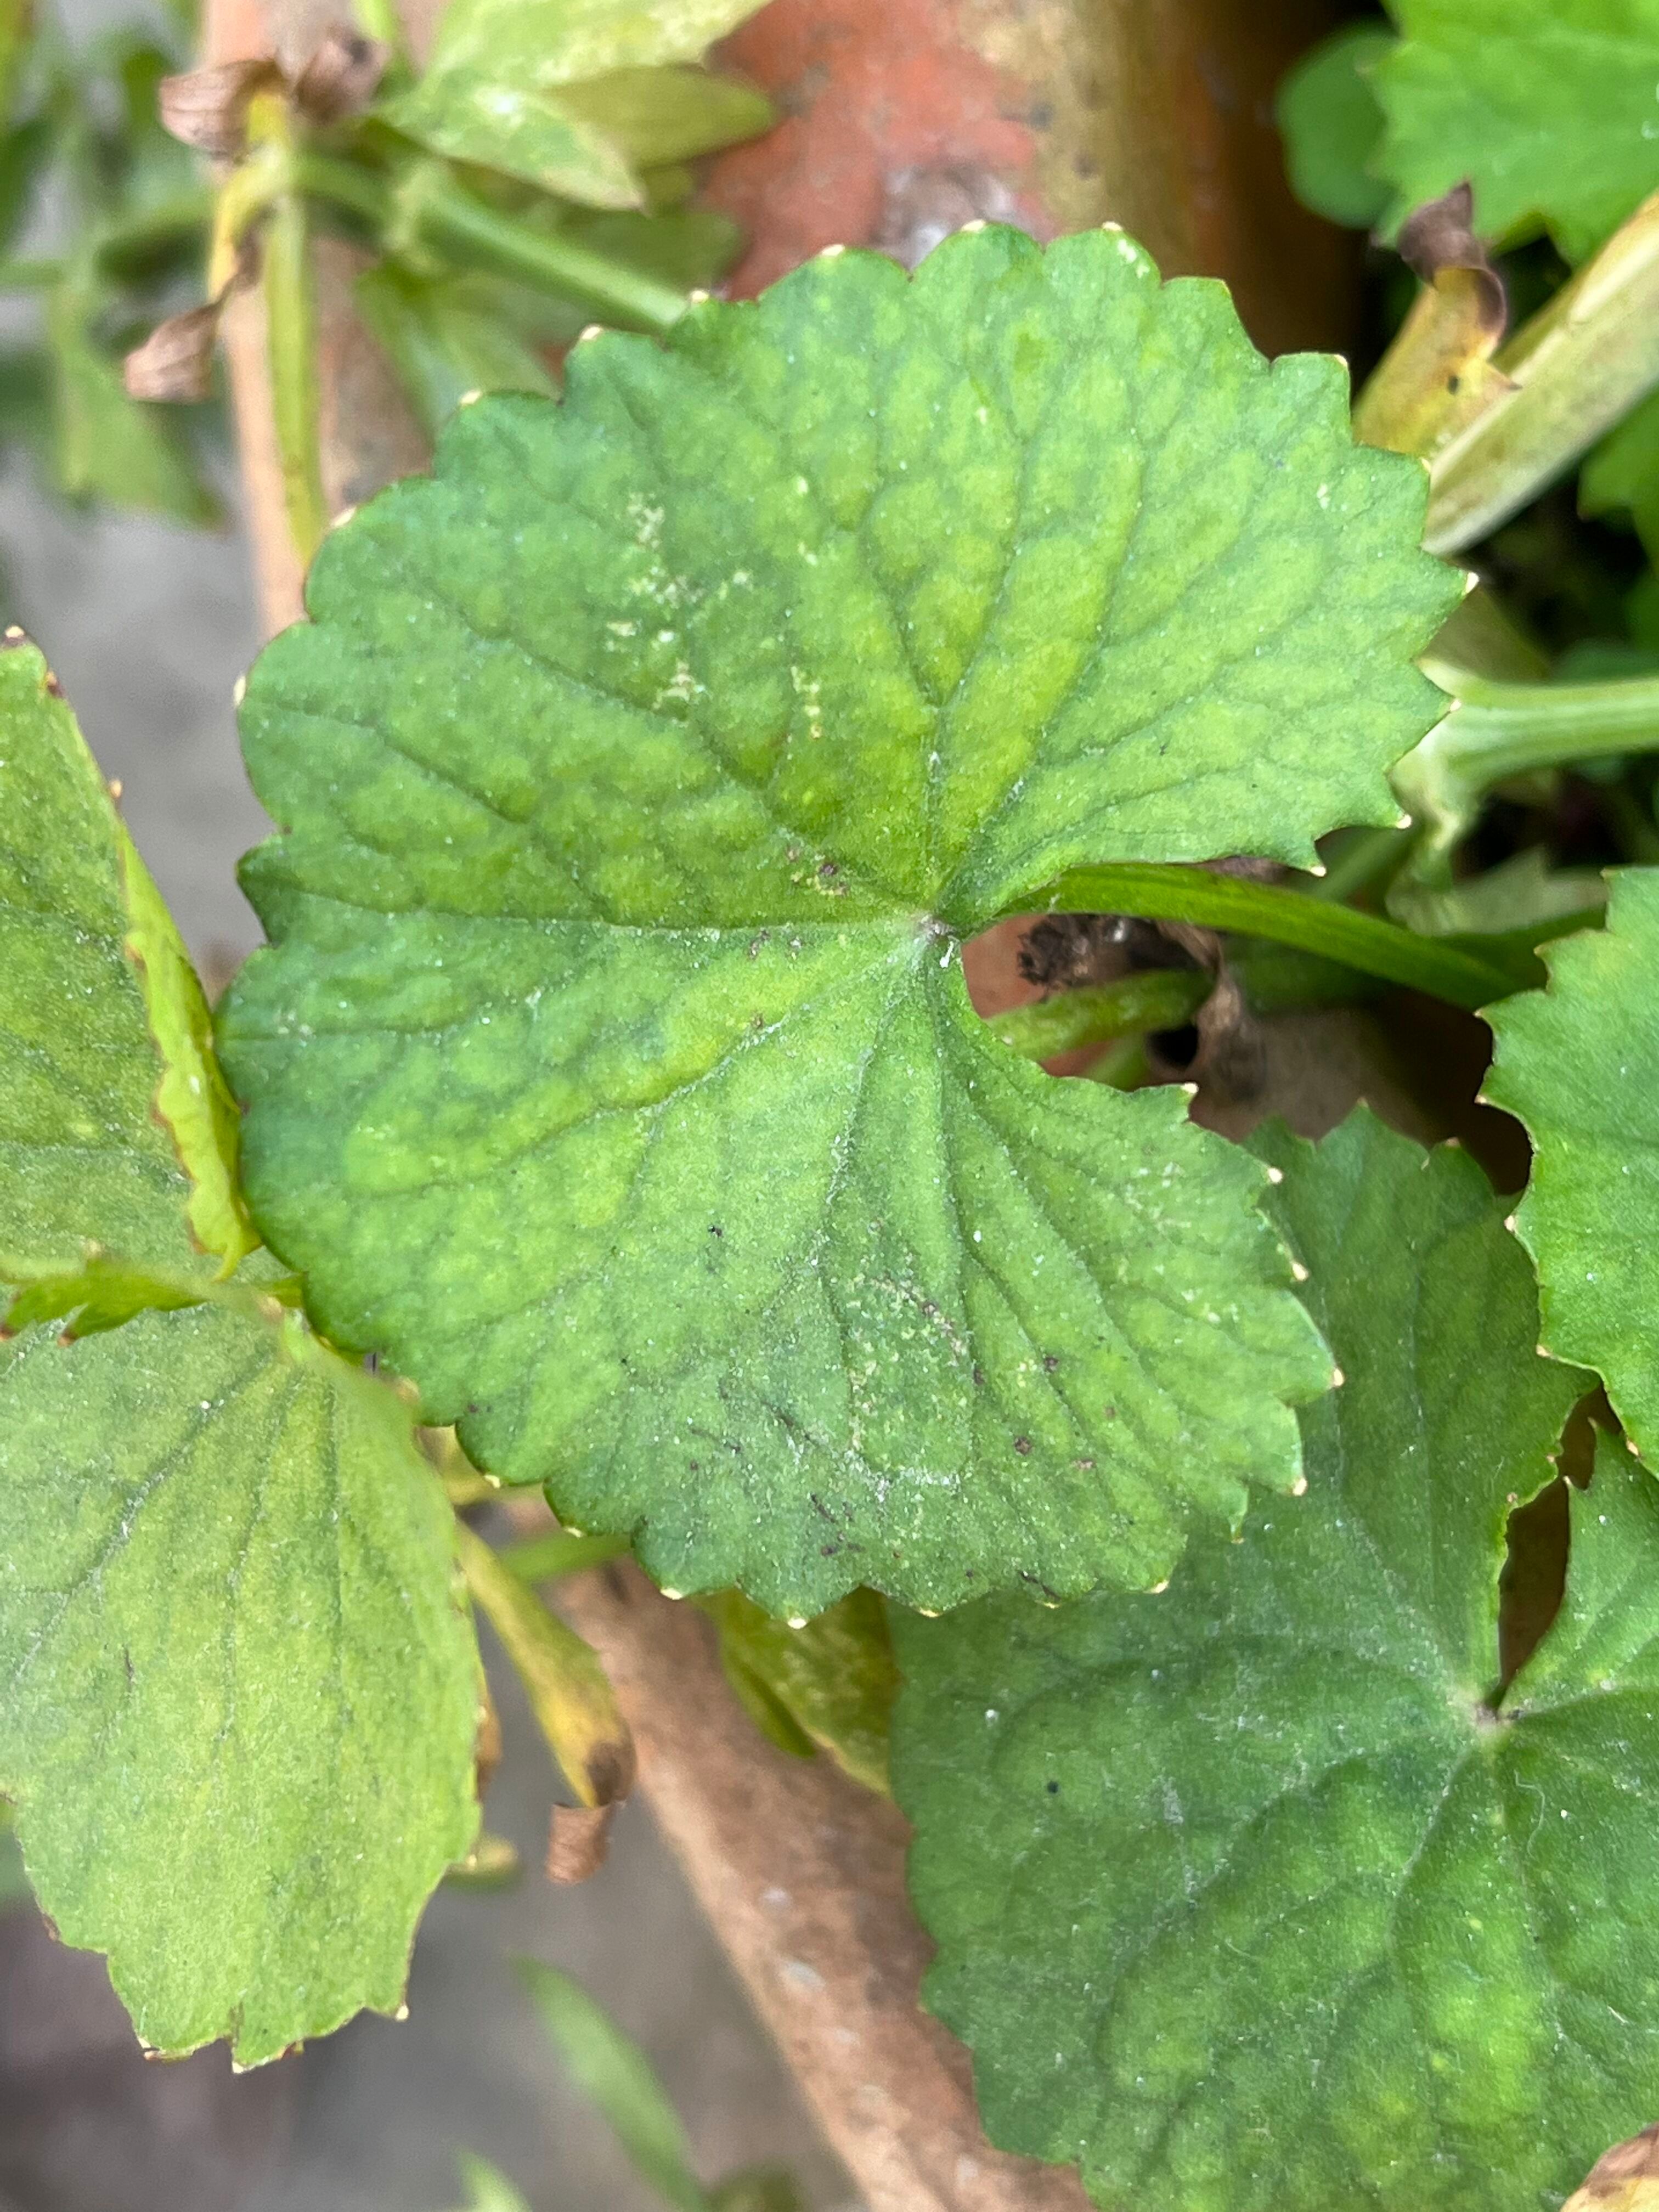
Plant species: centella-asiatica